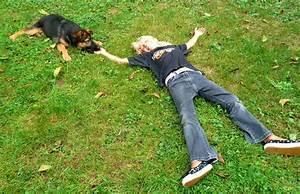
dog